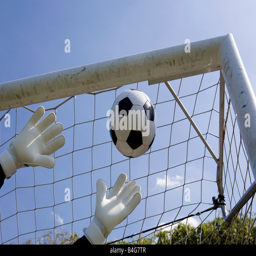
a goalie 's hands reaching for a soccer ball